Nisti Stêrk

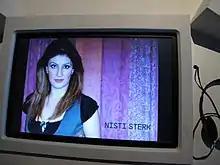
Video message from Nisti Stêrk in Swedish History Museum

Nisti Stêrk (born 29 October 1977) is a Swedish-Kurdish actress and comedian.